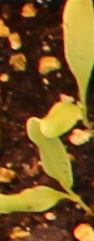
Label: Sugar beet